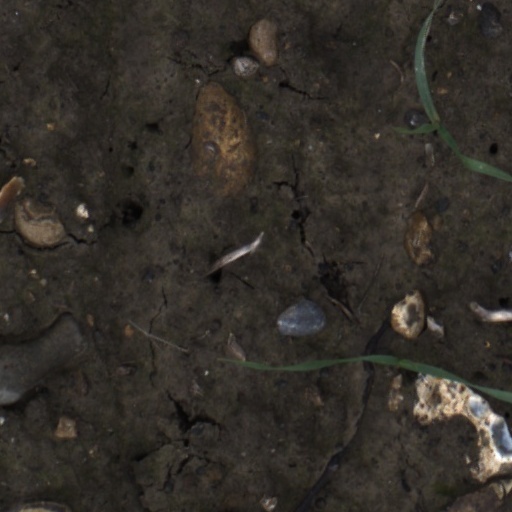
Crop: wheat